Jessie Bond

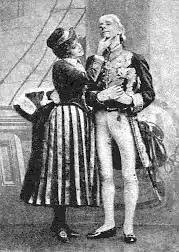
Bond as Cousin Hebe with Grossmith as Sir Joseph in "H.M.S. Pinafore", 1887 revival

After leaving her husband, Bond continued to teach piano and was immediately back on stage singing oratorios, masses and other concerts near Liverpool, with a busy schedule throughout the early 1870s. She gave a recital at St. George's Hall, Liverpool, at the end of January 1871. In November 1871, Mr and Mrs Howard Paul's Benefit at the Queen's Hall, Liverpool, featured J. L. Toole, and "Miss Jessie Bond and Miss Pattie Laverne both sing several new ballads". In 1873, she was the contralto soloist in Mendelssohn's "Elijah" in Birkenhead and in Handel's "Messiah" in Liverpool. In 1875 at the Liverpool Institute, she sang in J. L. Hatton's "Enchantress". She became friendly with the baritone Charles Santley, who advised her to move to London to study at the Royal Academy of Music. Bond did so, studying with Manuel García and then J. B. Welch, and she continued to sing concerts both in the provinces and in London. For example, in the summer of 1877, she appeared at the Queen's Theatre in London in at least three of the conductor Jules Rivière's promenade concerts and was widely seen throughout Britain into 1878. The impresario Richard D'Oyly Carte first heard her in a concert at St. George's Hall and suggested concert engagements for her.